Nazi ghost train

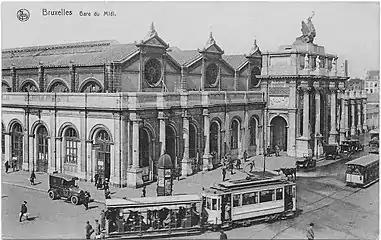
Brussels Midi Railway station, 1927

Without the knowledge of the diplomats, the Germans were organizing the deportation of the political prisoners and POWs. During the nights of 1 and 2 September they collected 32 cattle cars and lined them up on the railroad tracks at the Brussels midi railway station. In the early morning of 2 September the prisoners at Saint-Gilles were assembled, loaded in lorries, and driven into the railway station. Each was given two Red Cross food parcels and loaded onto the cattle cars, which were so crowded that the prisoners could not sit down.